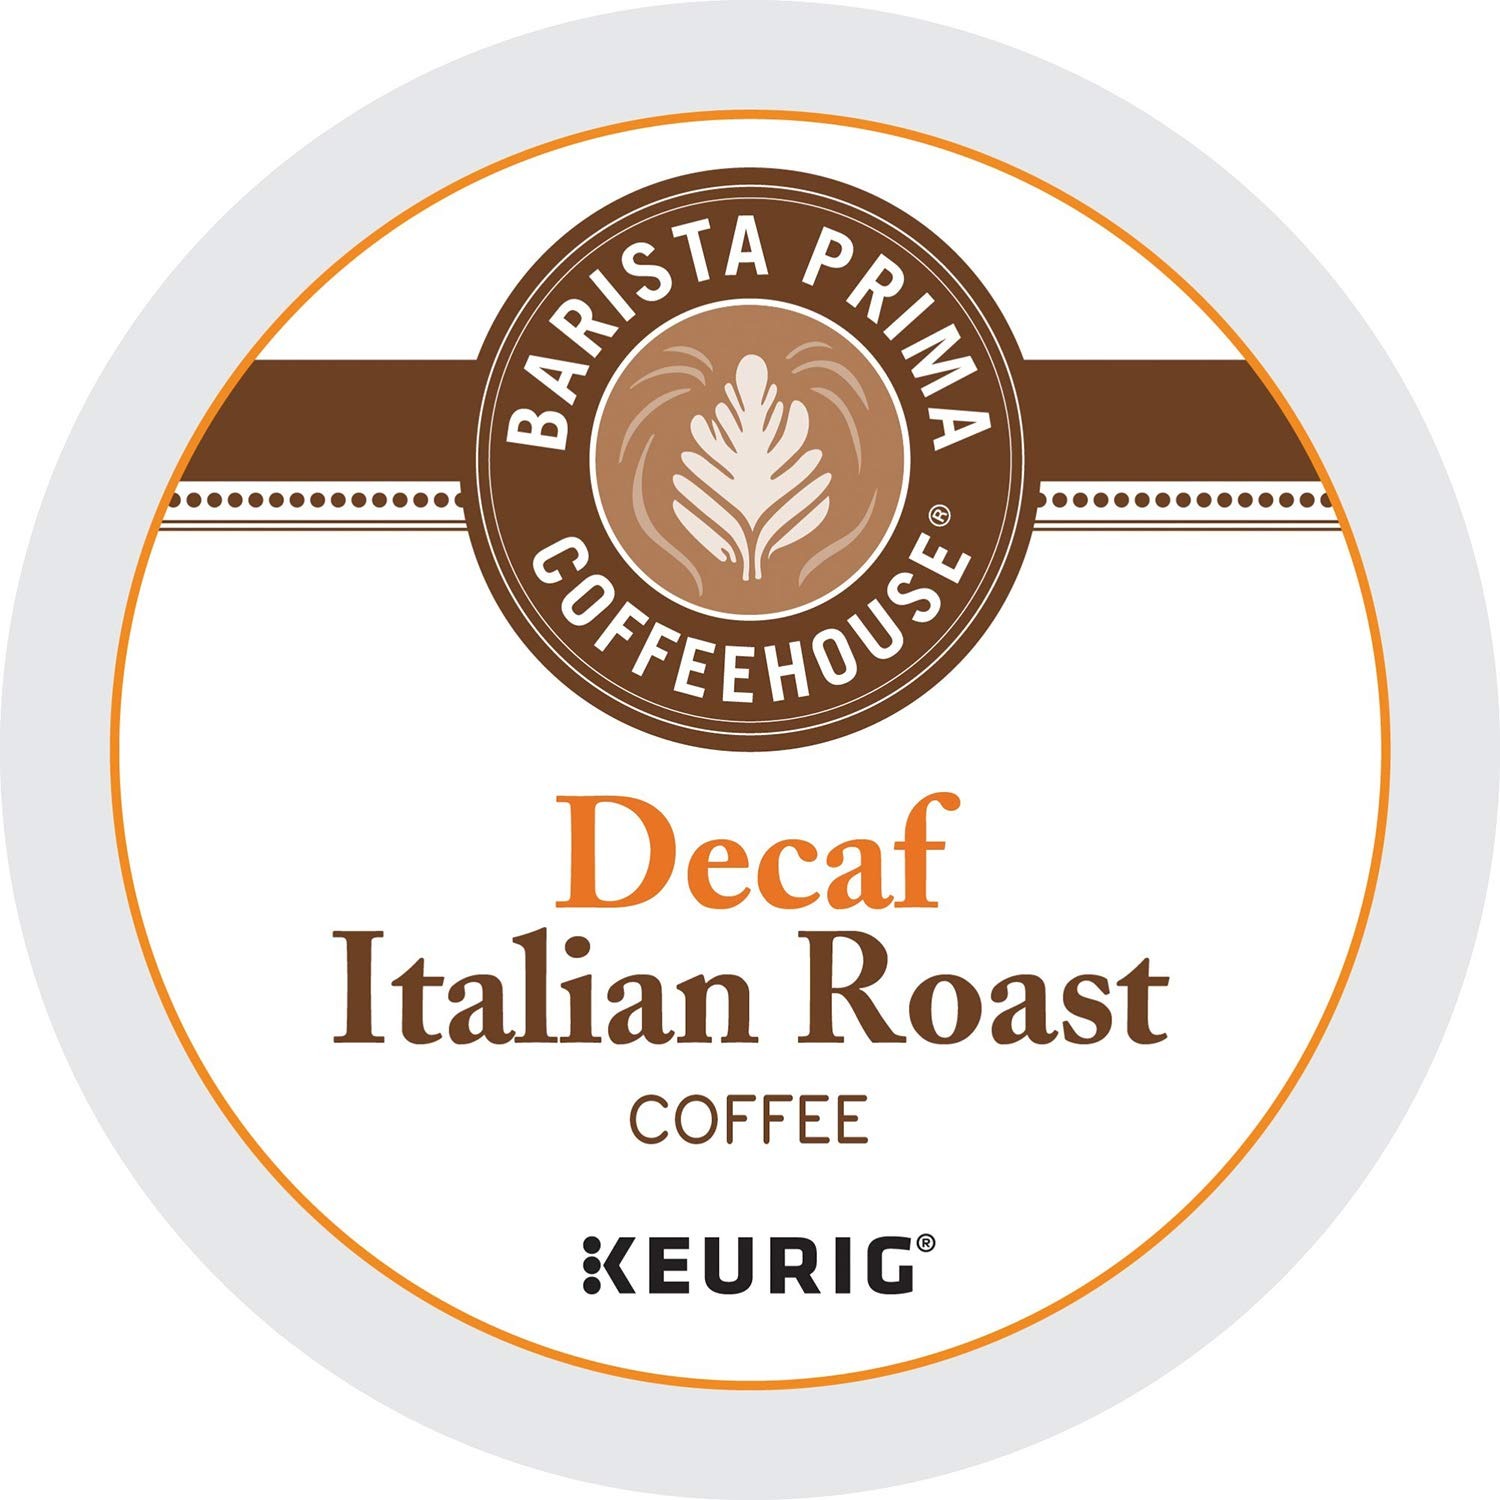
Item Name: Barista Prima Decaf Coffee, Italian Roast, Rich. Dark. European., 24- Count K-Cup
Bullet Point 1: Ripe fruit notes, a hint of smokiness, and a clean finish
Bullet Point 2: Dark Roast
Bullet Point 3: Decaffeinated
Bullet Point 4: Orthodox Union Kosher
Bullet Point 5: 24 K-Cups, Decaf Italian Roast
Bullet Point 6: Made from the world's finest Arabica beans
Bullet Point 7: Dark and delicious flavor, full bodied and smooth but without the caffeine
Bullet Point 8: Perfect for use in Keurig machines and single cup brewers with K-cup compatibility
Value: 24.0
Unit: Count

Price: 27.235